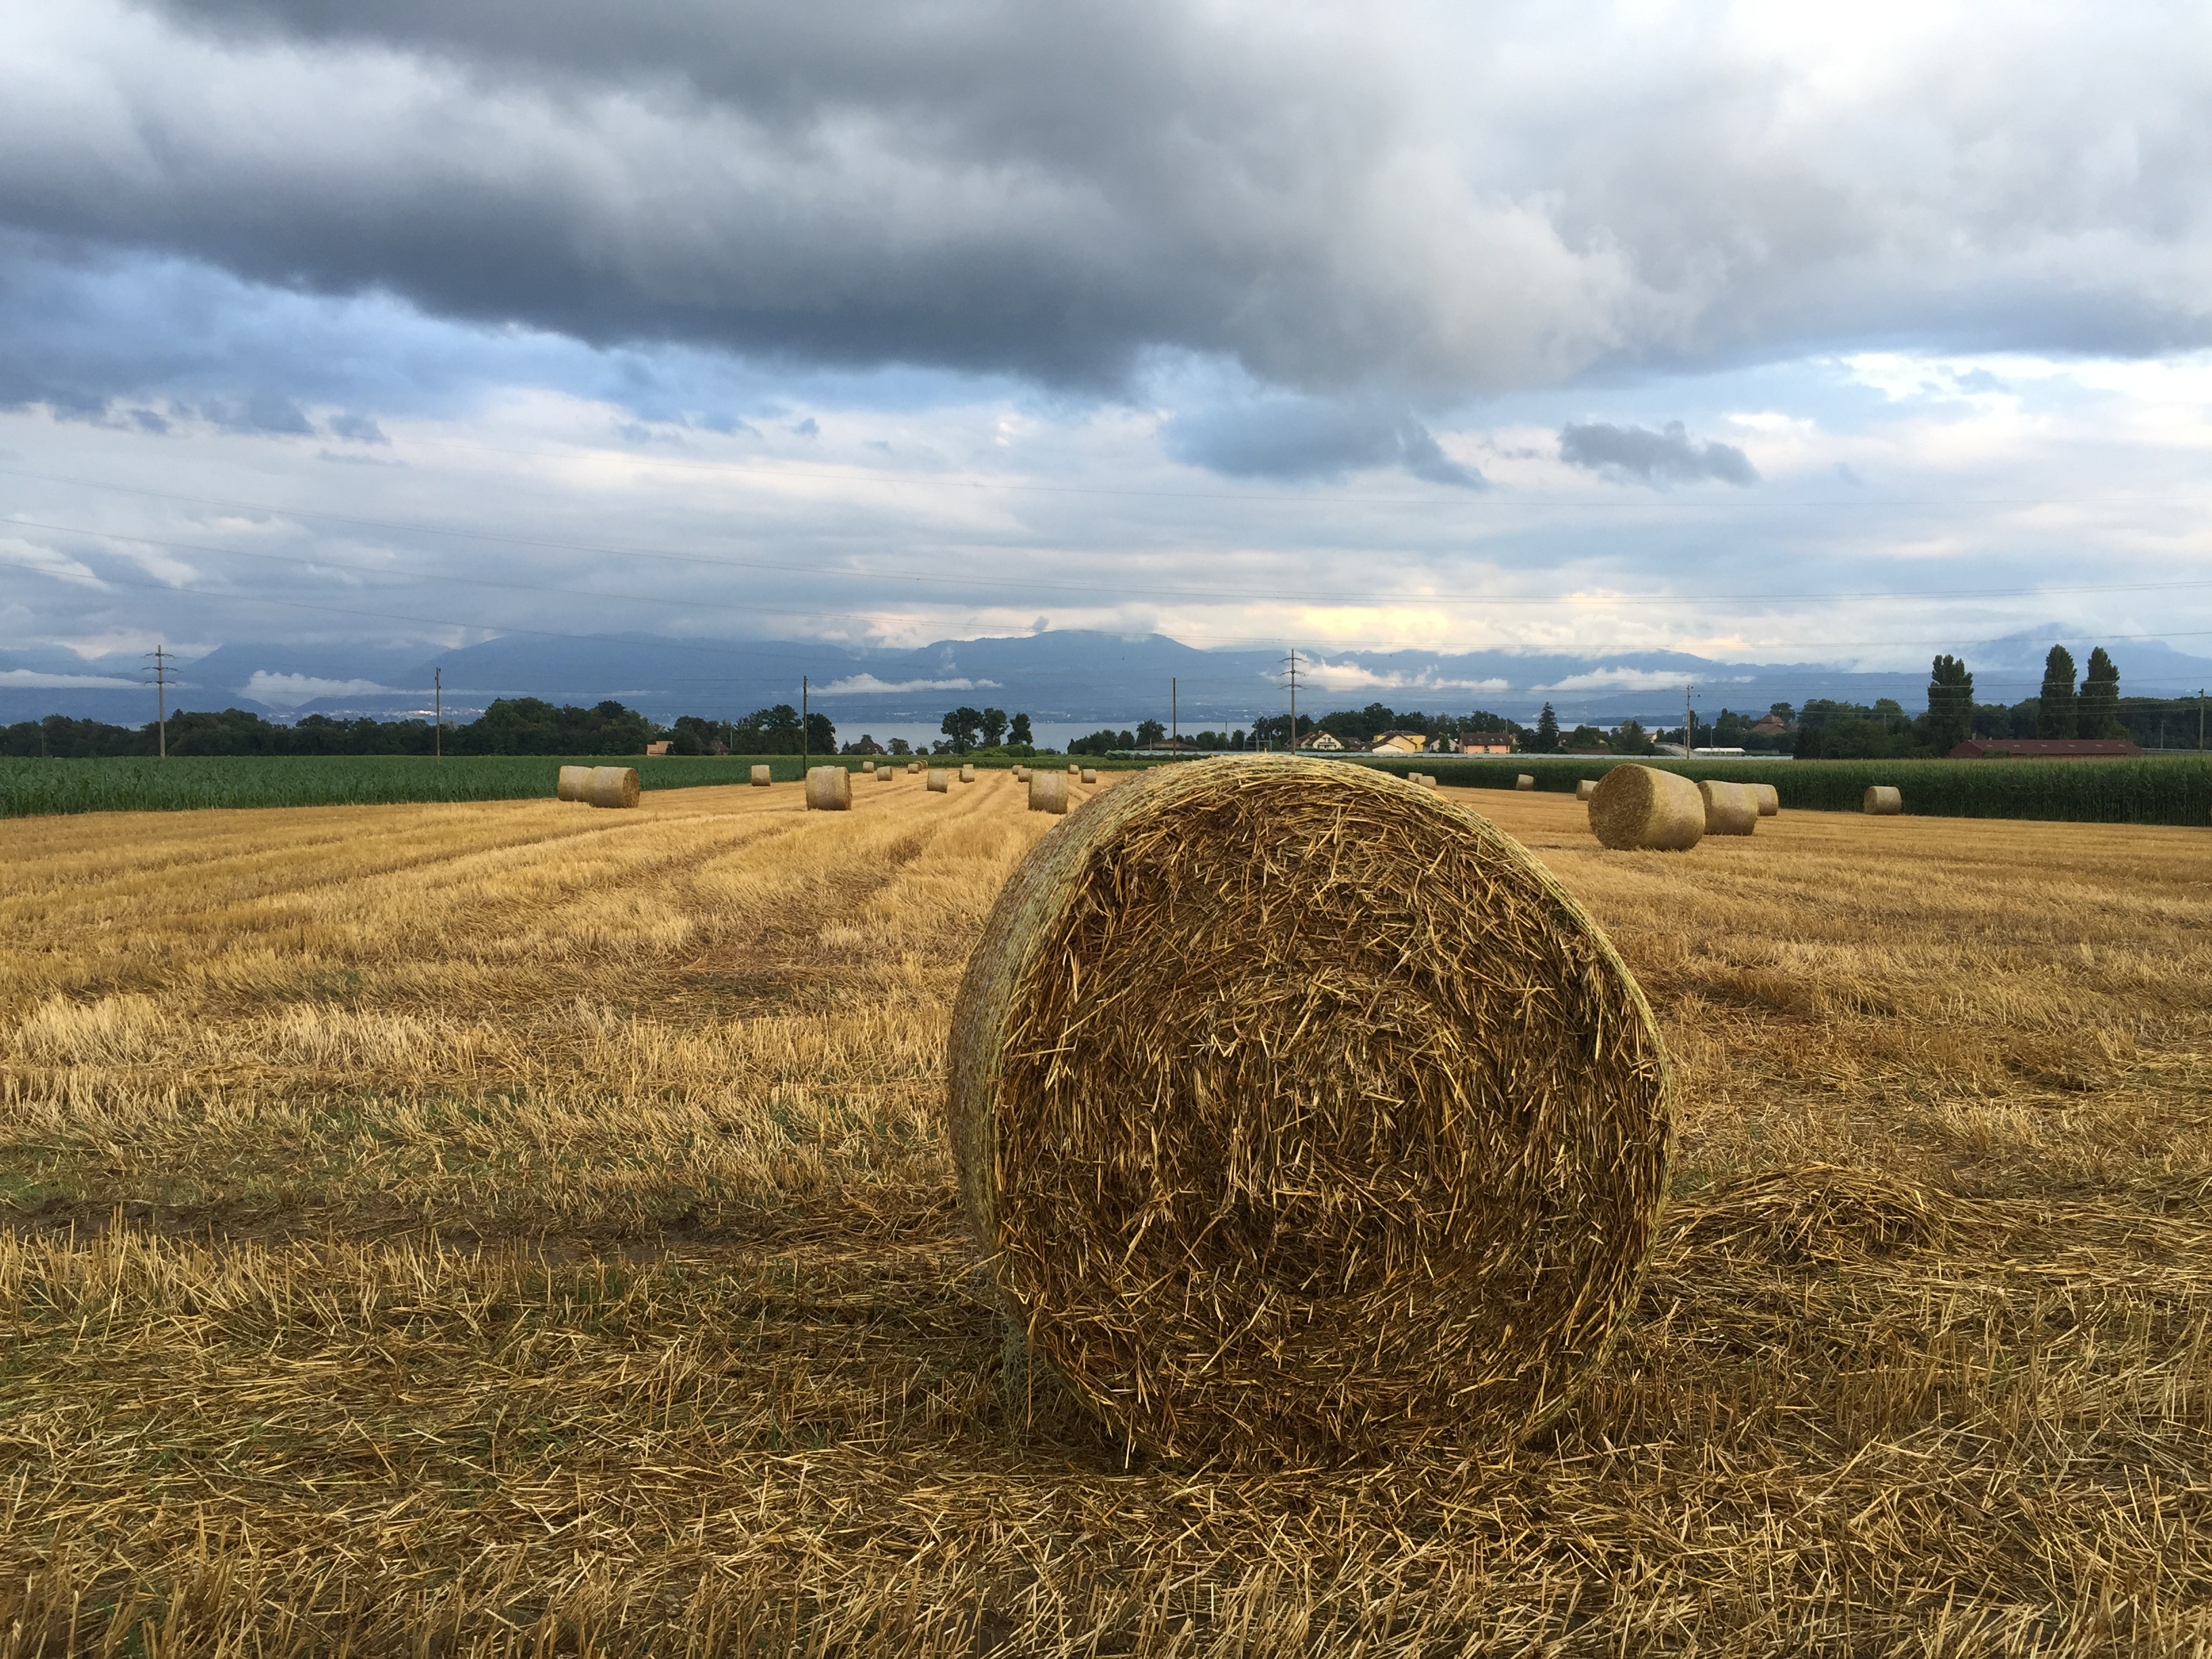
landscape, nature, plant, hay, field, farm, meadow, wheat, prairie, countryside, summer, rural, golden, farming, harvest, crop, pasture, soil, agriculture, bread, plain, agricultural, grassland, straw, steppe, rolle, rural area, grass family